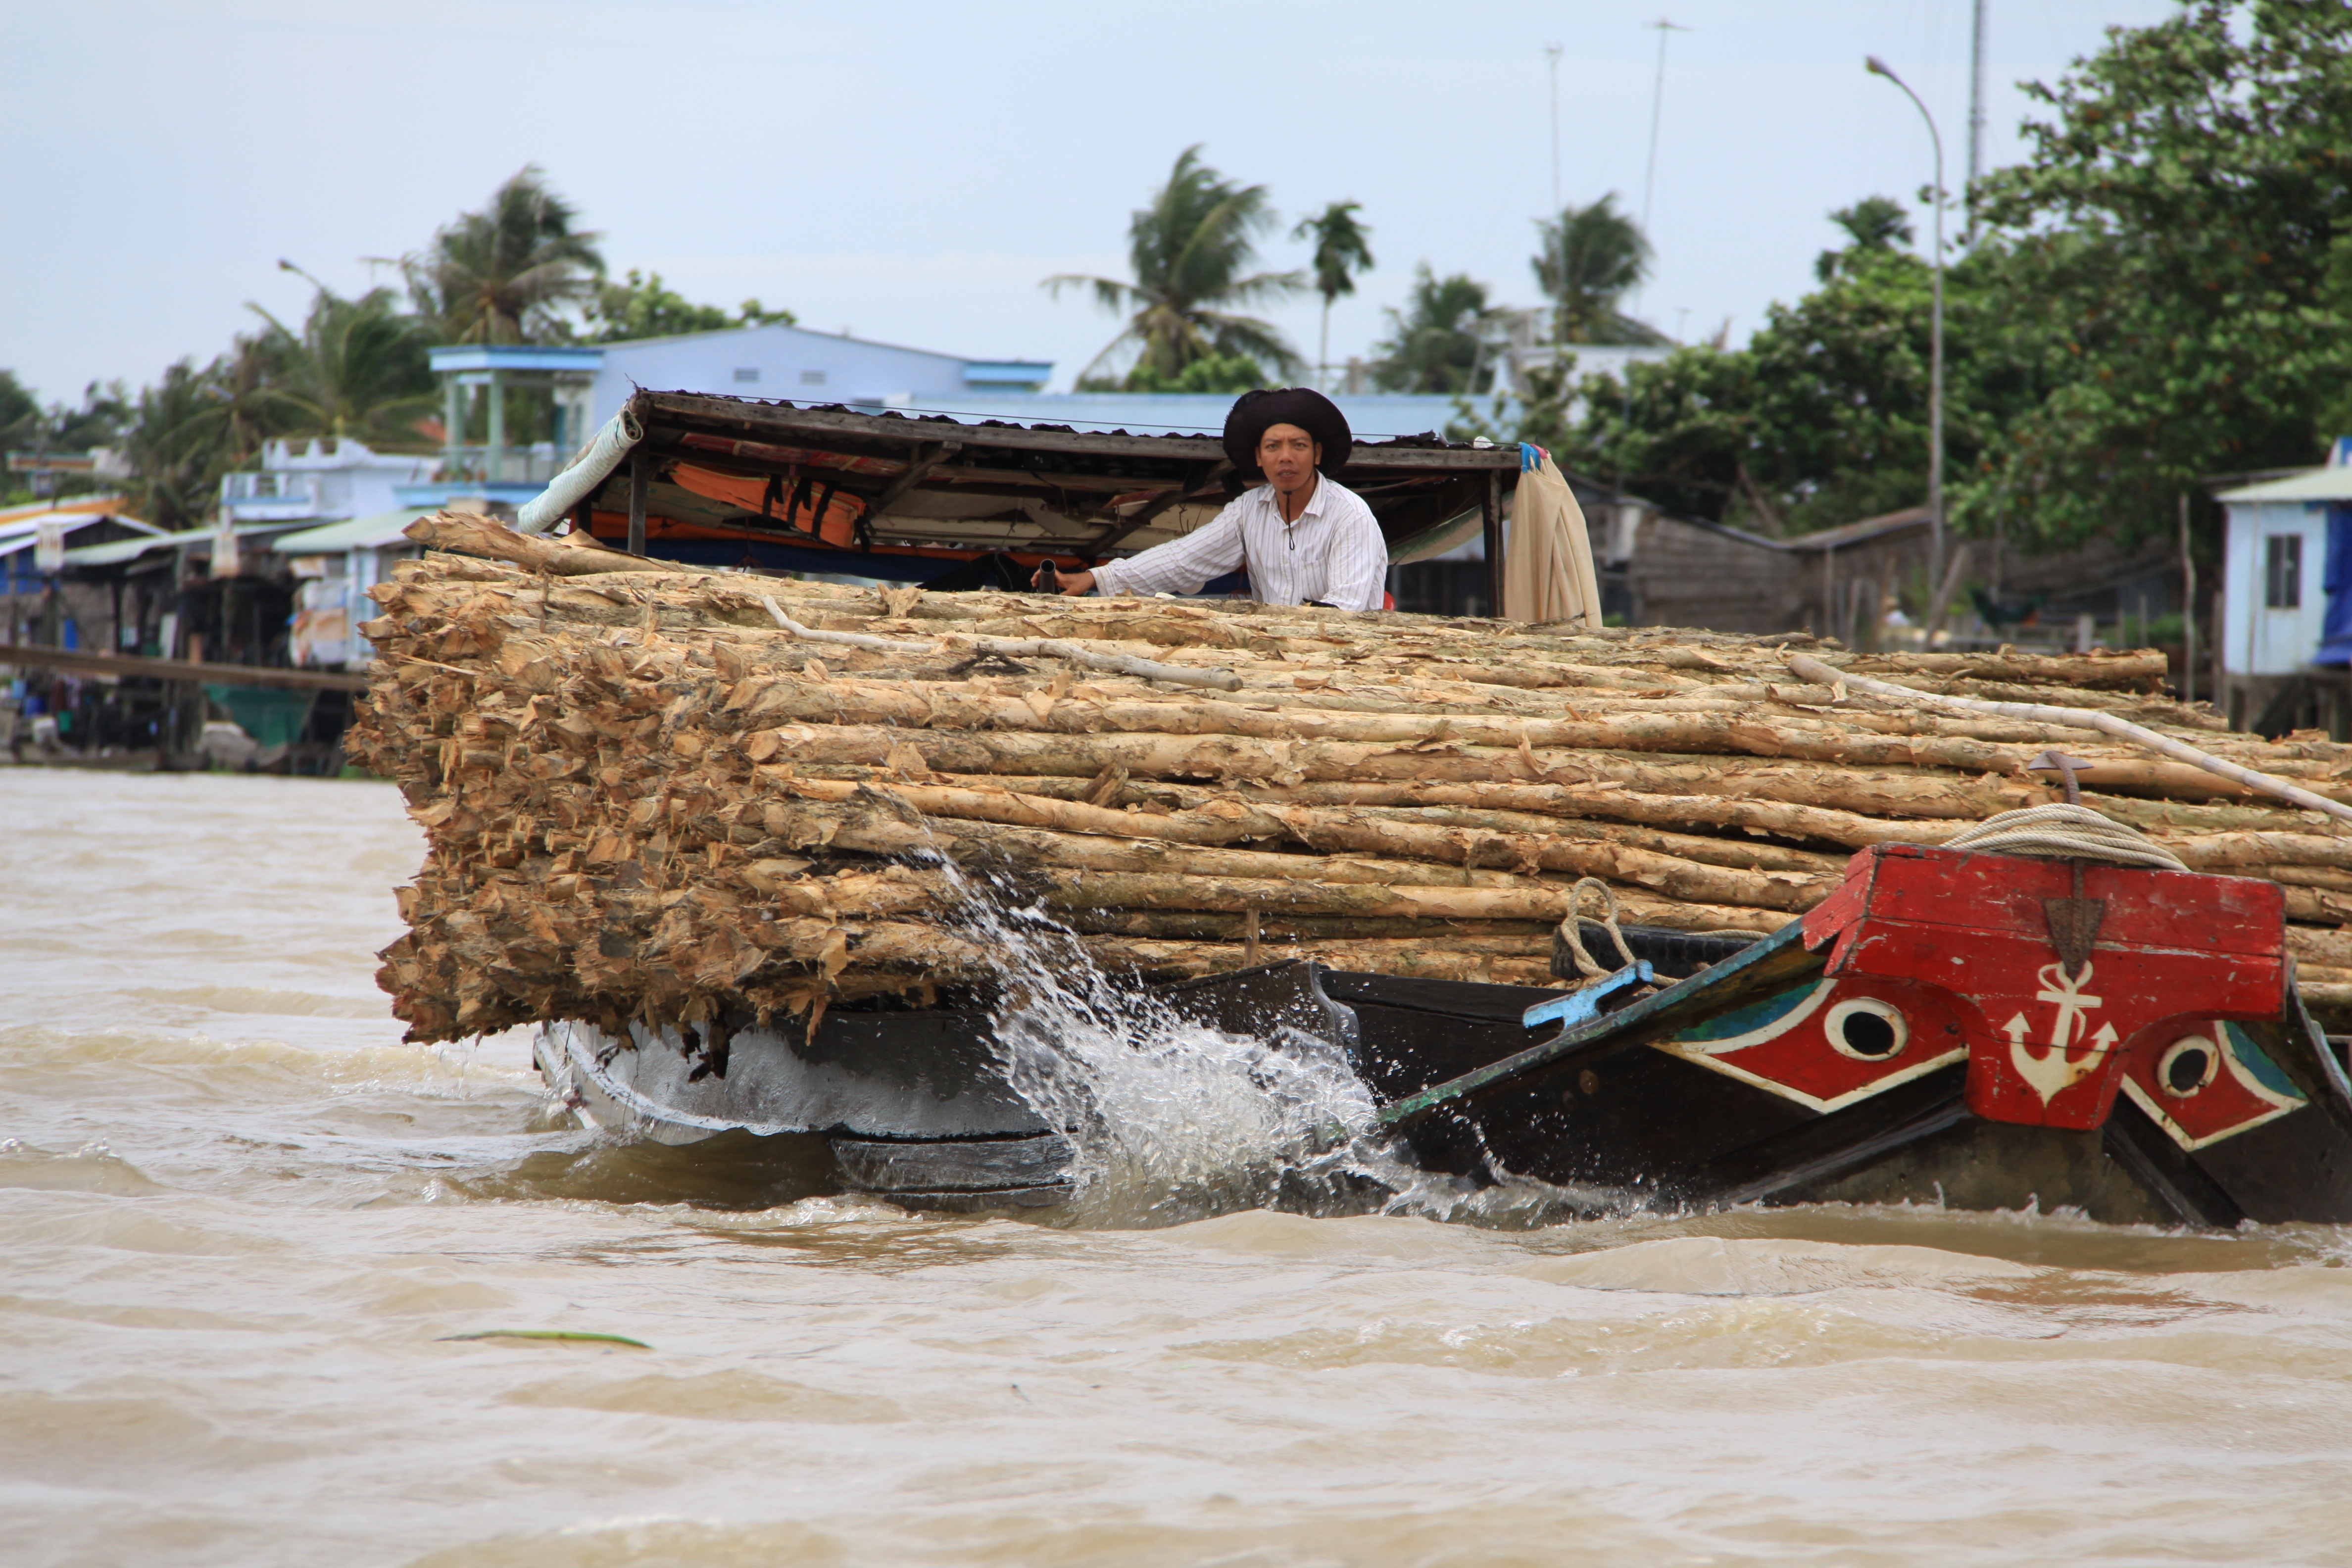
wood, boat, transport, vehicle, flood, viet nam, natural disaster, boating, boats, disaster, event, raft, geological phenomenon